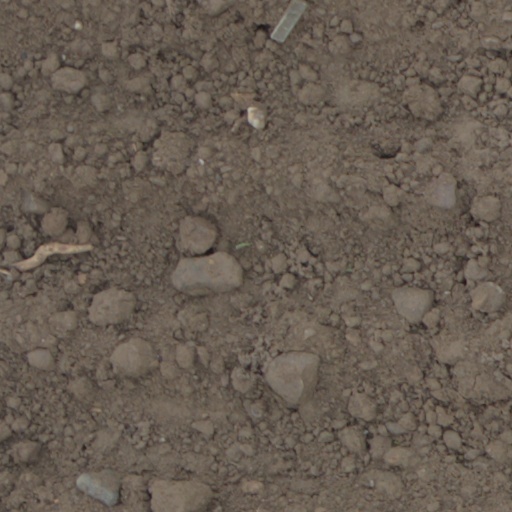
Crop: wheat